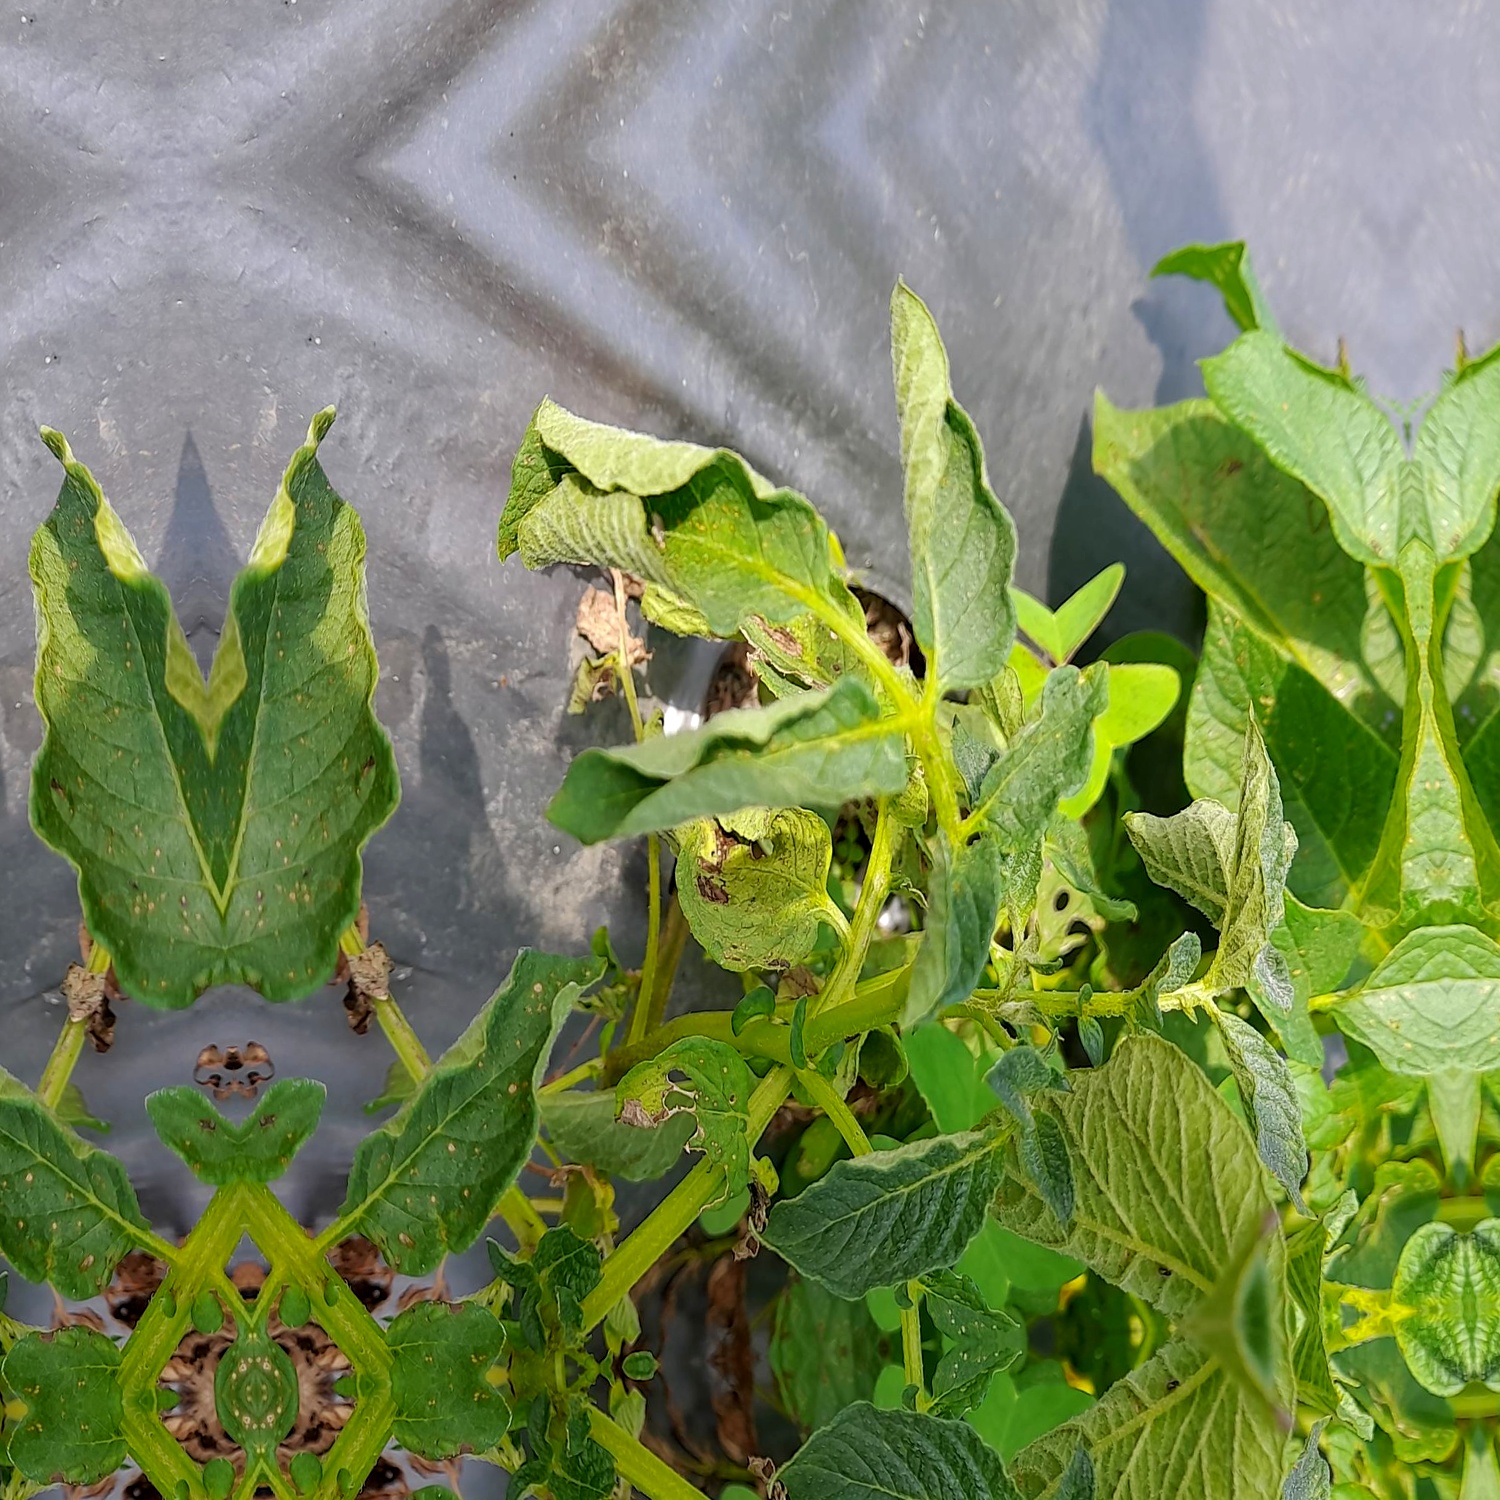
Etiqueta: Pudricion_Parda